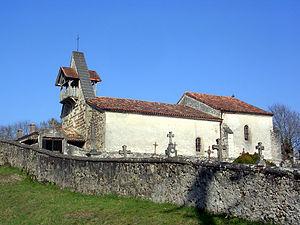
Église Saint-André d'Argelouse, dans le département français des Landes
Églises possédant un clocher-mur, ou clocher à peigne, clocher-arcade ou campenard.
Le département français des Landes compte 438 églises pour un total de 331 communes, soit une moyenne de 1,32 église par commune. La commune de Parleboscq, née de la réunion de sept paroisses, compte à elle seule sept églises.
Argelouse est une commune du Sud-Ouest de la France, située dans le département des Landes.